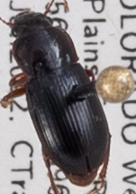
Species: Harpalus desertus
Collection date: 2022-06-22
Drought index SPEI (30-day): -0.998
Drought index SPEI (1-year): -1.466
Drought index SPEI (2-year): -1.45